Fontana del Moro

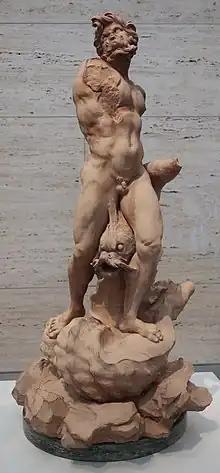

Bernini also crafted a terracotta model of the central figure of the fountain in 1653 to show Pope Innocent X. It is 80.5 cm tall, making it Bernini’s tallest terracotta piece. Andrew Butterfield draws attention to the fact that Bernini was heavily influenced by the classical style in this modello, specifically the works of the Pasquino, the Belvedere Torso, and the Laocoön. Though the final marble figure was carved by Giovanni Antonio Mari, Mark S. Weil points out that Bernini’s terracotta was made prior to this because it was, in Weil's professional opinion, more detailed than the final figure. Weil also acknowledges that this model, compared to others done by Bernini, seems to be one of Bernini’s most refined terracotta models. Normally, Bernini would create bozzetti, sketch clay models that are smaller in scale than a full modello. Weil notes that the modello for the Fountain of the Moor might have been more polished and complete to appease Pope Innocent X.